North Macedonia–NATO relations

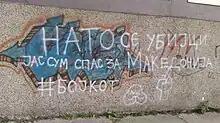
Anti-NATO graffiti in Ohrid in July 2018, translating to "NATO are killers. I am the salvation of Macedonia. #Boycott."

During the Kosovo War of 1999, the Macedonian government maintained a pro-NATO position. A majority of the population of the Republic of Macedonia criticised the government stance and opposed NATO intervention in Kosovo due to fears over irredentism from ethnic Albanians within the country, the unstable economy, disruption of trade brought about by war, and Slavic solidarity with Serbs. Prime Minister Ljubčo Georgievski stated during the war that anti-NATO sentiment was the "second biggest threat" to the country after the arrival of Albanian refugees from Kosovo. The country's Albanian population supported NATO and its intervention to assist the Albanians of Kosovo.